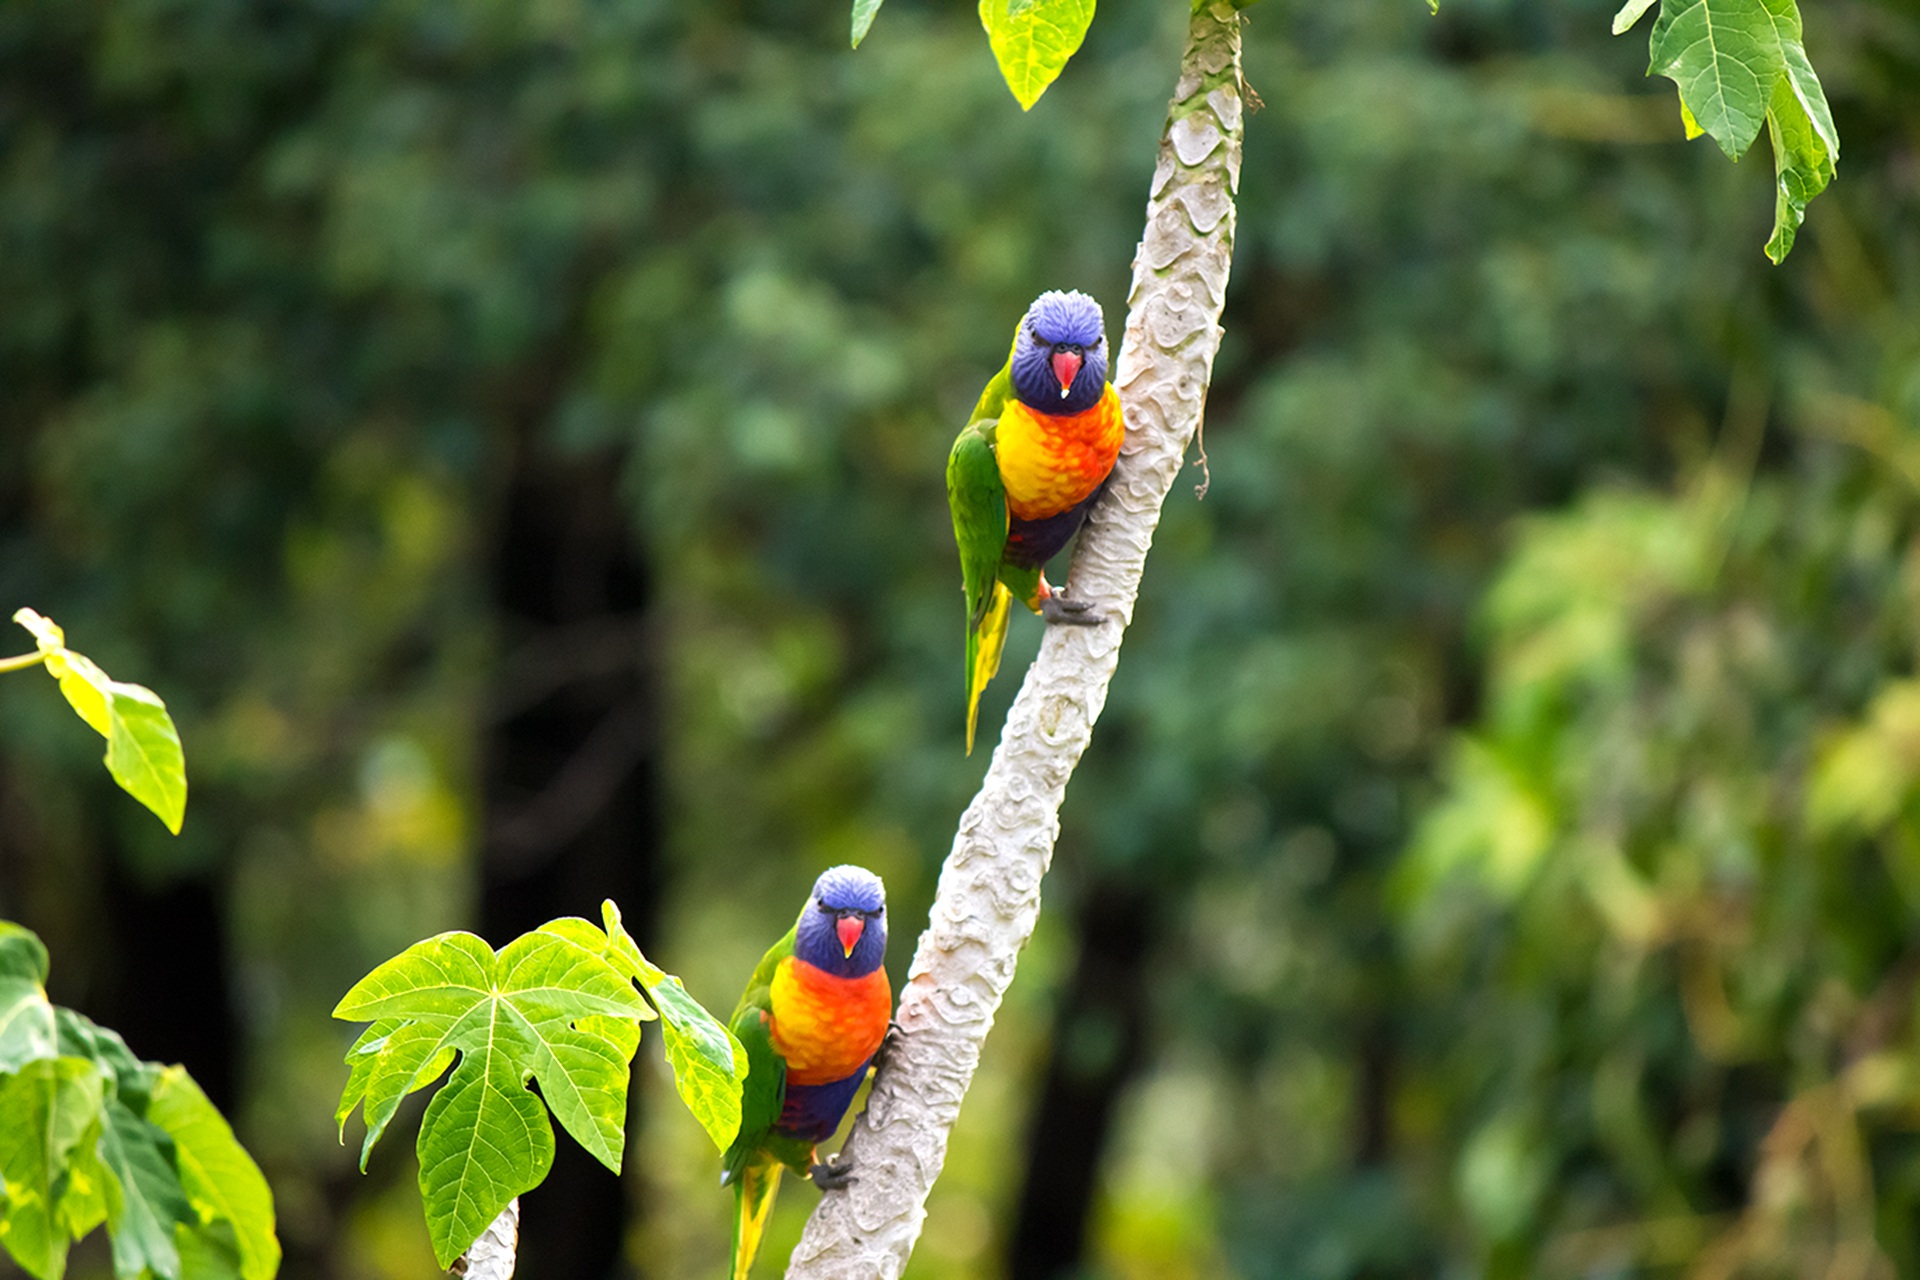
tree, nature, branch, bird, leaf, flower, animal, cute, wildlife, green, beak, colourful, color, natural, yellow, flora, feather, fauna, australia, rainbow, vertebrate, parrot, parakeet, toucan, water bird, coraciiformes